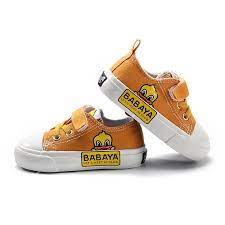
Label: Boat